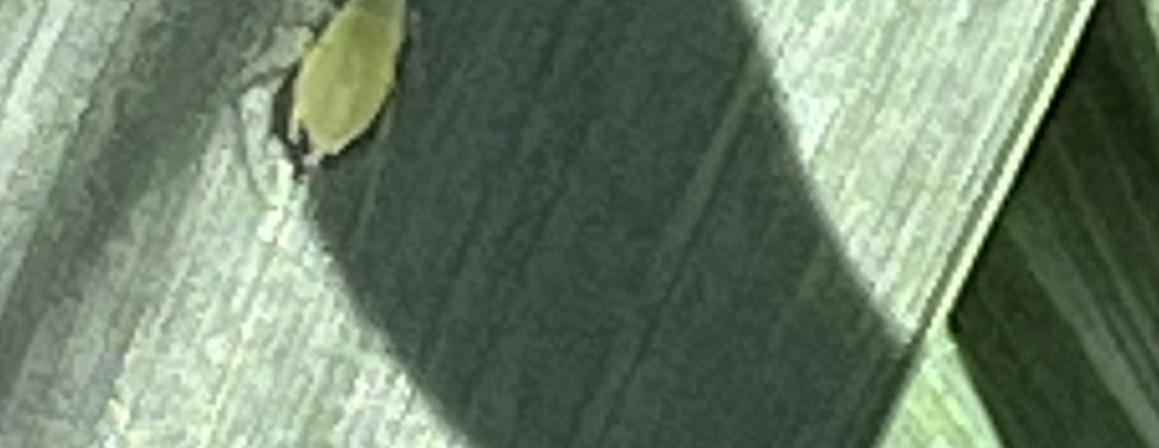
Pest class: cereal_grass_aphid